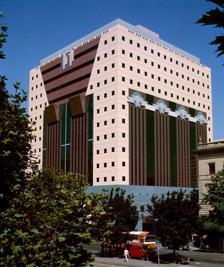
Building: Portland Building
Country: United States of America
Year built: 1982
Historic building in Portland, Oregon, U.S. The Portland Building Viewed from the southwest in 1982 Location within downtown Portland Alternative names Portland Municipal Services Building General information Type Government offices Architectural style Postmodern Location 1120 SW 5th Avenue Portland , Oregon Coordinates 45°30′56″N 122°40′43″W / 45.515635°N 122.678675°W / 45.515635; -122.678675 Completed 1982 Opening October 2, 1982 Cost US$41.2 million Owner City of Portland Height Roof 70.41 m (231.0 ft) Technical details Floor count 15 Design and construction Architect(s) Michael Graves Emery Roth & Sons Structural engineer Desimone Consulting Engineers Main contractor Hoffman Construction Pavarini Mcgovern Construction Renovating team Architect(s) DLR Group Main contractor Howard S. Wright Construction References Portland Public Service Building U.S. National Register of Historic Places Architectural style Postmodern NRHP reference No. 11000770 Added to NRHP October 25, 2011 The Portland Building , alternatively referenced as the Portland Municipal Services Building , is a 15-story municipal office building located at 1120 SW 5th Avenue in downtown Portland , Oregon . Built at a cost of US$29 million, it opened in 1982 and was considered architecturally groundbreaking at the time. The building houses offices of the City of Portland and is located adjacent to Portland City Hall .  It was added to the National Register of Historic Places in 2011. An extensive reconstruction of the building began in December 2017 and was completed in 2020. The building was temporarily closed for that work, and the closure was extended by the COVID-19 pandemic . History The distinctive look of Michael Graves ' Portland Building, with its use of a variety of surface materials and colors, small windows, and inclusion of prominent decorative flourishes, was in stark contrast to the architectural style most commonly used for large office buildings at the time, and made the building an icon of postmodern architecture . It is the first major postmodern tall office building, opening before Philip Johnson 's AT&T Building , and its design has been described as a rejection of the Modernist principles established in the early 20th century. Graves' design was selected in a large design competition, with Johnson as one of the three members of the selection committee. Graves was added into the competition after Johnson threw out the entry from architect Gunnar Birkerts for having not been Postmodern enough. Birkerts went on to design the Detroit Institute of Arts South Wing, which was re-clad by Graves in 2007. Portland Mayor Frank Ivancie was among those who expressed the opinion that the modernist style, then being applied to most large office buildings, had begun to make some American cities' downtowns look "boring", with most of the newer, large buildings being covered in glass and steel, and largely lacking in design features that would make them stand out. The reaction among architects was mixed, with many criticizing the design while others embraced it as a welcome departure. In 1985, the hammered-copper statue Portlandia was added above the front entrance. Beyond questions of style, many structural flaws came to light shortly after the building's completion. The building's failings are the subject of much humor and contempt by the civil servants who work there, who describe it as cheaply built and a challenging place to work. In 1990, only eight years after it was built, the lobby and food court were in need of remodeling. Four firms, including Michael Graves, were bidding for the job. Karen Nichols of Michael Graves's firm said "Michael feels like he owes the city one.... We have done a lot of public buildings since then. I do know we talk about the Portland Building all the time." Reconstruction In 2014, some city commissioners expressed the view that the building should be demolished due to extensive water infiltration and structural issues. The consensus among the city commissioners was mixed, with one member calling the building a "white elephant", while others opposed the demolition. Michael Graves fiercely opposed demolition. In 2015, city officials were considering spending $175 million to fully renovate the building. Reconstruction under way in October 2018 In July 2016, plans to renovate the building moved ahead, with the city council choosing a contractor and setting a maximum cost of $140 million for the work, not including estimated non-construction expenses of up to $55 million, such as for the leasing of office space for around 1,300 city employees who will be temporarily displaced during the renovation work. The contractors for the project are architecture firm DLR Group and Howard S. Wright Construction . The renovation retains the building's basic postmodern architectural style while changing some of the building materials to better withstand weather and earthquakes, and improve interiors for employee satisfaction. The teal colored tiles of the lower three floors would be replaced with larger terracotta rainscreen tiles, the existing painted concrete facade would be covered by a new aluminum rainscreen cladding , the existing dark tinted windows would be replaced with clear glass windows, and the stucco garlands on the side of the building will be rebuilt using formed aluminum. The building envelope was replaced using a unitized curtain wall, allowing the design to reflect Graves's original while repairing years of moisture seeping into the facade and preventing further water damage. The Portland Docomomo International chapter decried the building's renovation, claiming that the replacement of the building's material would threaten the building's landmark status. Work on the extensive rebuilding, known by the city as the Portland Building Reconstruction Project, began in fall 2017, with interior demolition work, followed by an official groundbreaking in December. The project was expected to take about three years, with completion around the end of 2020. The Portlandia statue was covered by a shroud, to protect it from potential damage during the work; the covering was removed in September 2019. The statue also underwent preservation work during this period. As of September 2018, the ongoing project remained on-schedule. By early 2020, the reconstruction work was sufficiently close to completion that around 1,700 city employees began moving back into the building; the move-in was spread over eleven weekends and was completed in March 2020. However, almost immediately afterward, the COVID-19 pandemic effectively reversed the building's return to use, as most staff were instructed to work from home during the pandemic, and a planned March 19, 2020, event to celebrate the building's reopening was canceled. Only about 30 employees were working in the building in August 2020, and the city was predicting that most employees in the departments that use the Portland Building would continue working from home until sometime in 2021. As of August 2020, renovation work on the interiors of the first floors was continuing but was expected to be finished by the end of the year. The work was completed by October 2020. In 2021, after renovation The George Floyd and police brutality protests in Portland in 2020 were centered near the building. Features The roof of the Portland Building is covered with a green roof , installed in 2006. The roof was proposed in 2005, part of an experiment through Oregon State University to test Sedum spathulifolium as a water-absorbing plant for the northwest. The new roof will help the building's heating, cooling, and storm-water runoff systems. Offices As of October 2009, the Portland Building housed these municipal bureaus and departments: Office of Cable Communications & Franchise Management, Bureau of Environmental Services, Facilities Services, Bureau of Human Resources, Office of Management and Finance, Mt. Hood Cable Regulatory Commission, Bureau of Parks and Recreation, Bureau of Purchases, Bureau of Risk Management, Bureau of Technology Services, Bureau of Transportation, and the Portland Water Bureau . The Portland Building is located across the street from Portland City Hall . Reception In May 1983, the building won an American Institute of Architects honor award. The building's style remains controversial among Portlanders as well as the entire architecture field. In 1990, The Oregonian stated "it's hard to find anyone who doesn't like Pioneer Courthouse Square .... it's even harder to find anyone who admits to liking the Portland Building." Nearly a quarter century later, Oregonian columnist David Sarasohn revisited the theme, noting that the "huge blue tiles, colored glass and odd pastel flourishes meant to evoke early modern French paintings" actually resembled "something designed by a Third World dictator's mistress' art-student brother." These laypersons' appraisals were bolstered by Italian-born modernist architect Pietro Belluschi , who called the building "totally wrong" and declared: "It's not architecture, it's packaging. I said at the time that there were only two good things about it: 'It will put Portland on the map, architecturally, and it will never be repeated.'" Not all commentary has been negative. In the estimation of architectural critic Paul Goldberger : "For better or for worse, the Portland Building overshadows other things. It is more significant for what it did than how well it does it. It had a profound effect on American architecture and brought a return to classicism that brought us better buildings." In October 2009, Travel + Leisure magazine called the Portland Building "one of the most hated buildings in America". DLR Group's reconstruction work on the building was recognized with an American Architecture Award in 2021. See also Architecture of Portland, Oregon Public Service Building (Portland, Oregon) References